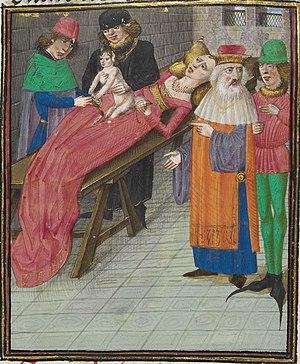
La césarienne est une intervention chirurgicale visant à extraire un enfant de l'utérus maternel par incision de la paroi abdominale et utérine. La césarienne est pratiquée depuis des millénaires mais l'invention de la suture utérine est datée de 1882 et est attribué à Max Sänger. Longtemps la césarienne fut opérée sur des femmes mortes, afin de sauver l'âme de nouveau-nés en pratiquant le baptême.